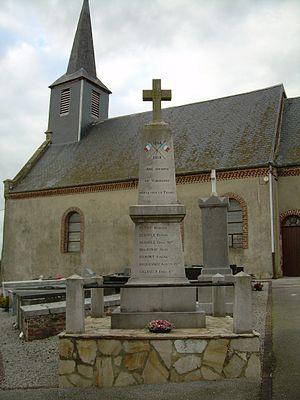
Monument aux morts de Tubersent.
Tubersent est une commune française située dans le département du Pas-de-Calais en région Hauts-de-France.